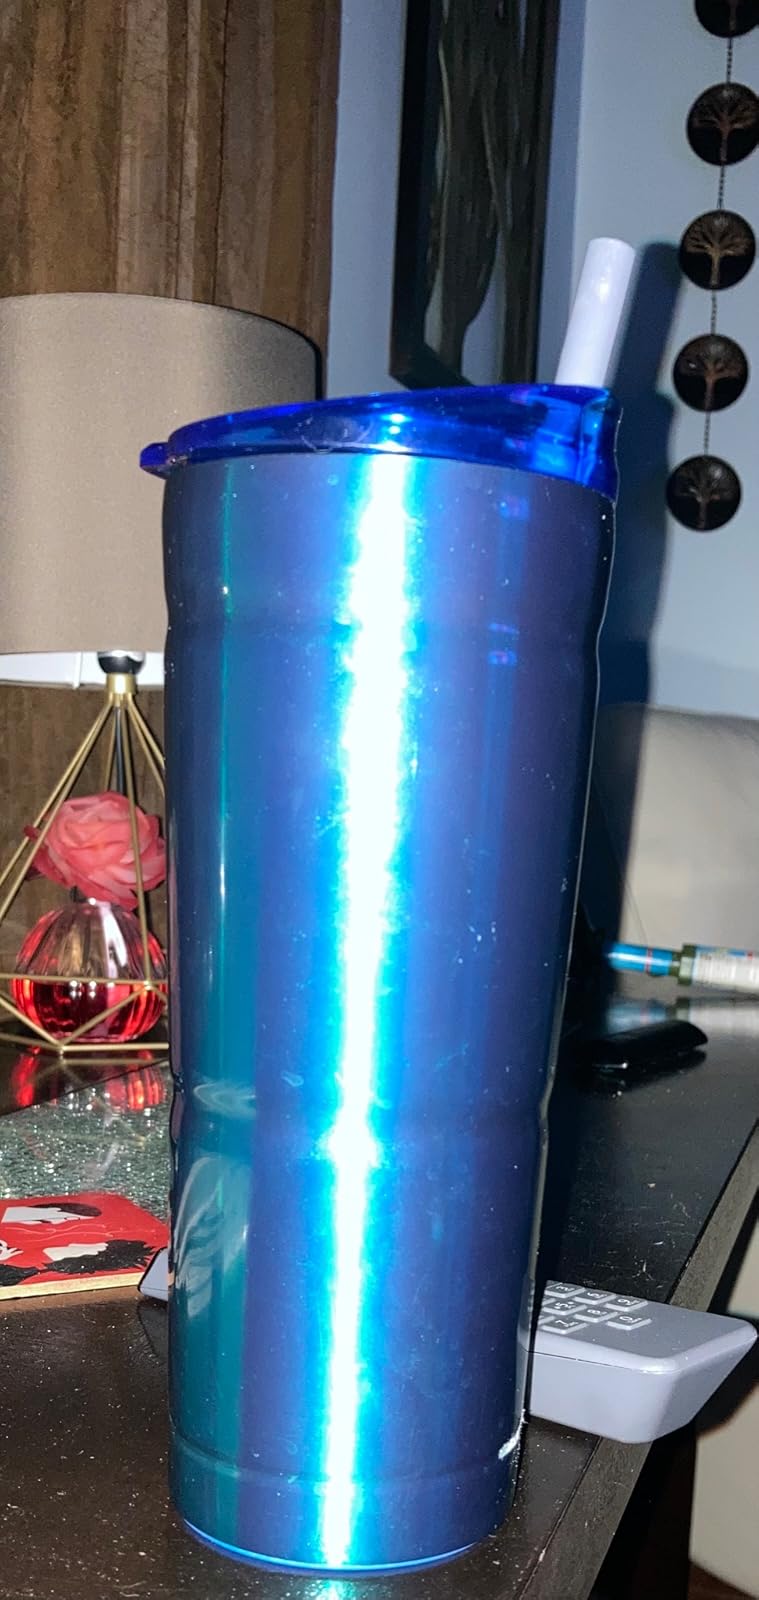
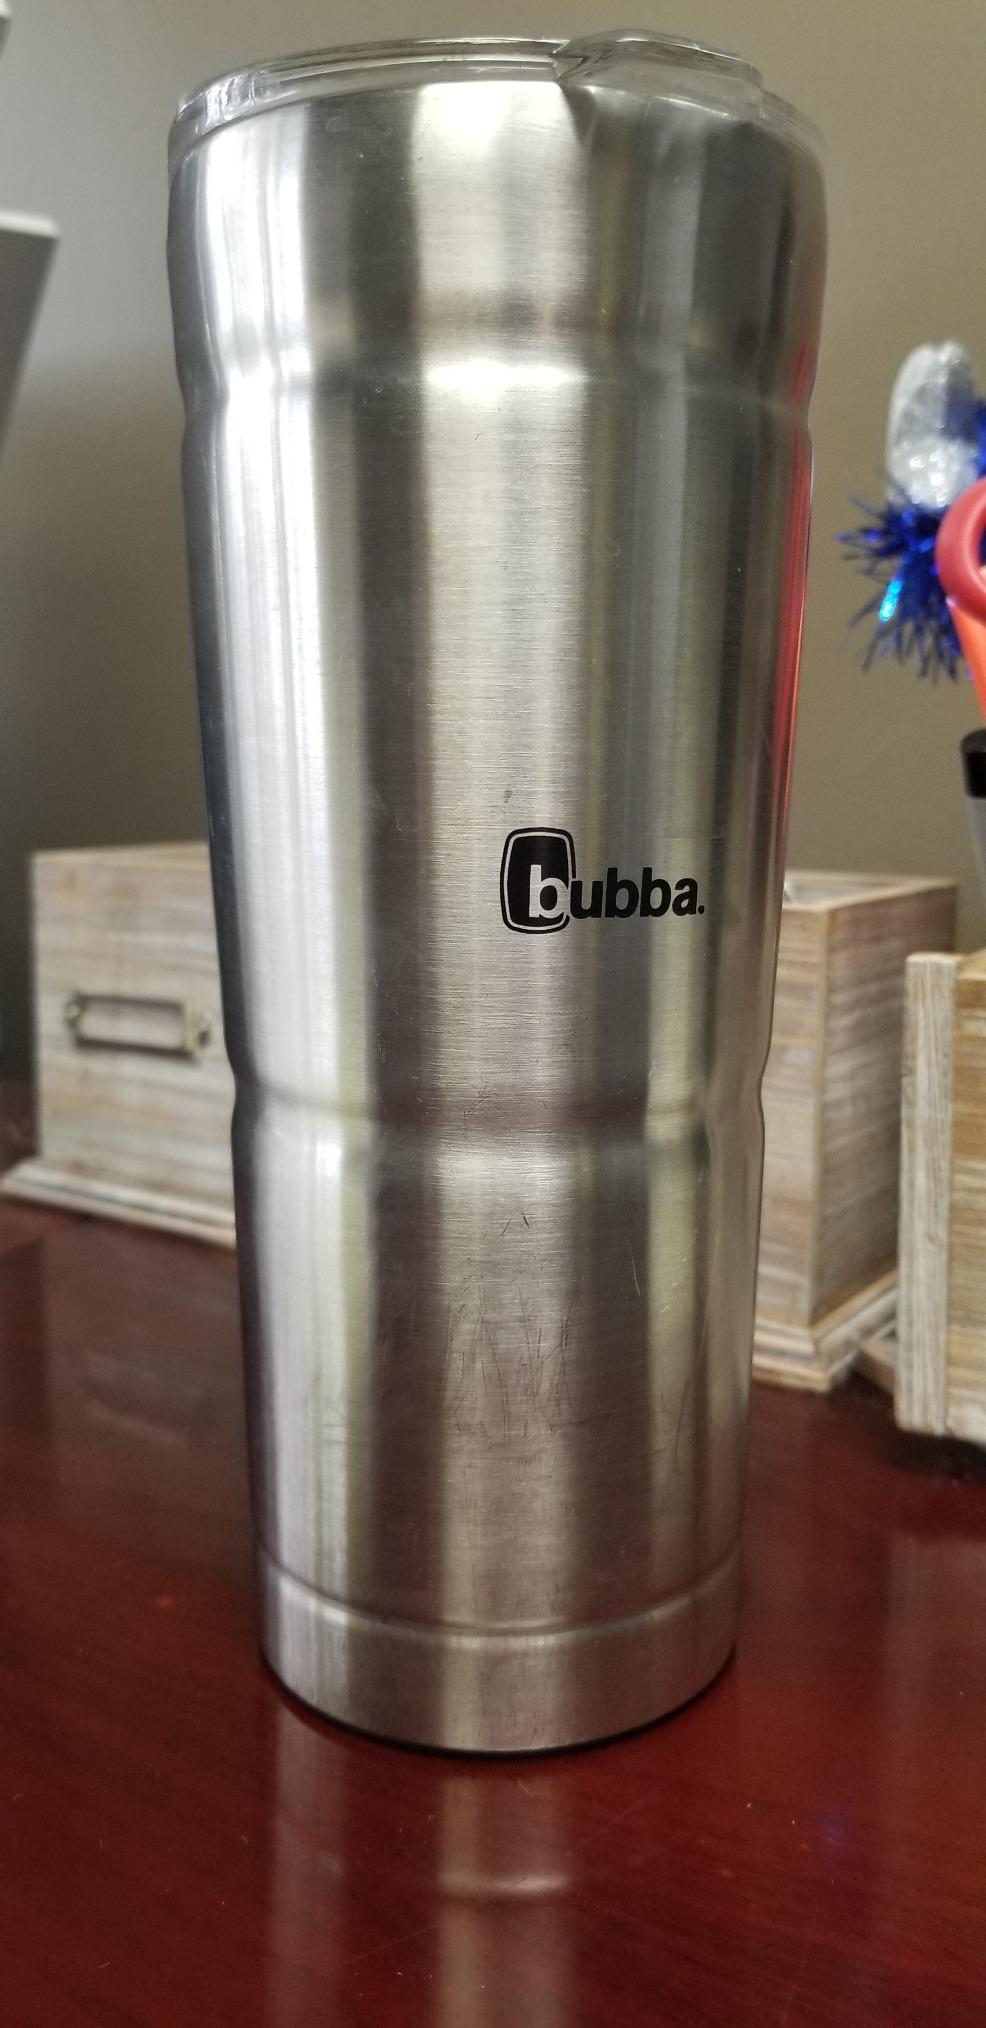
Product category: items_tea
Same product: no